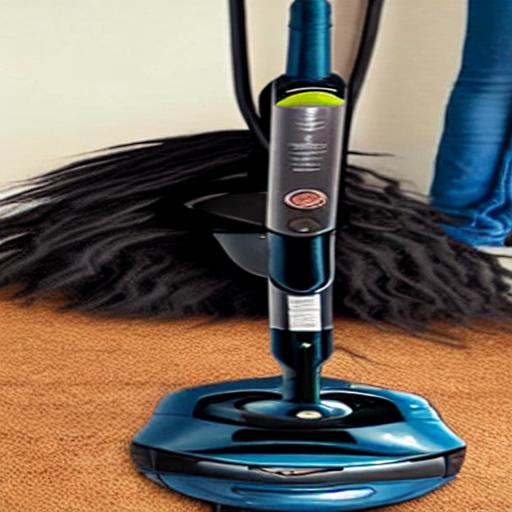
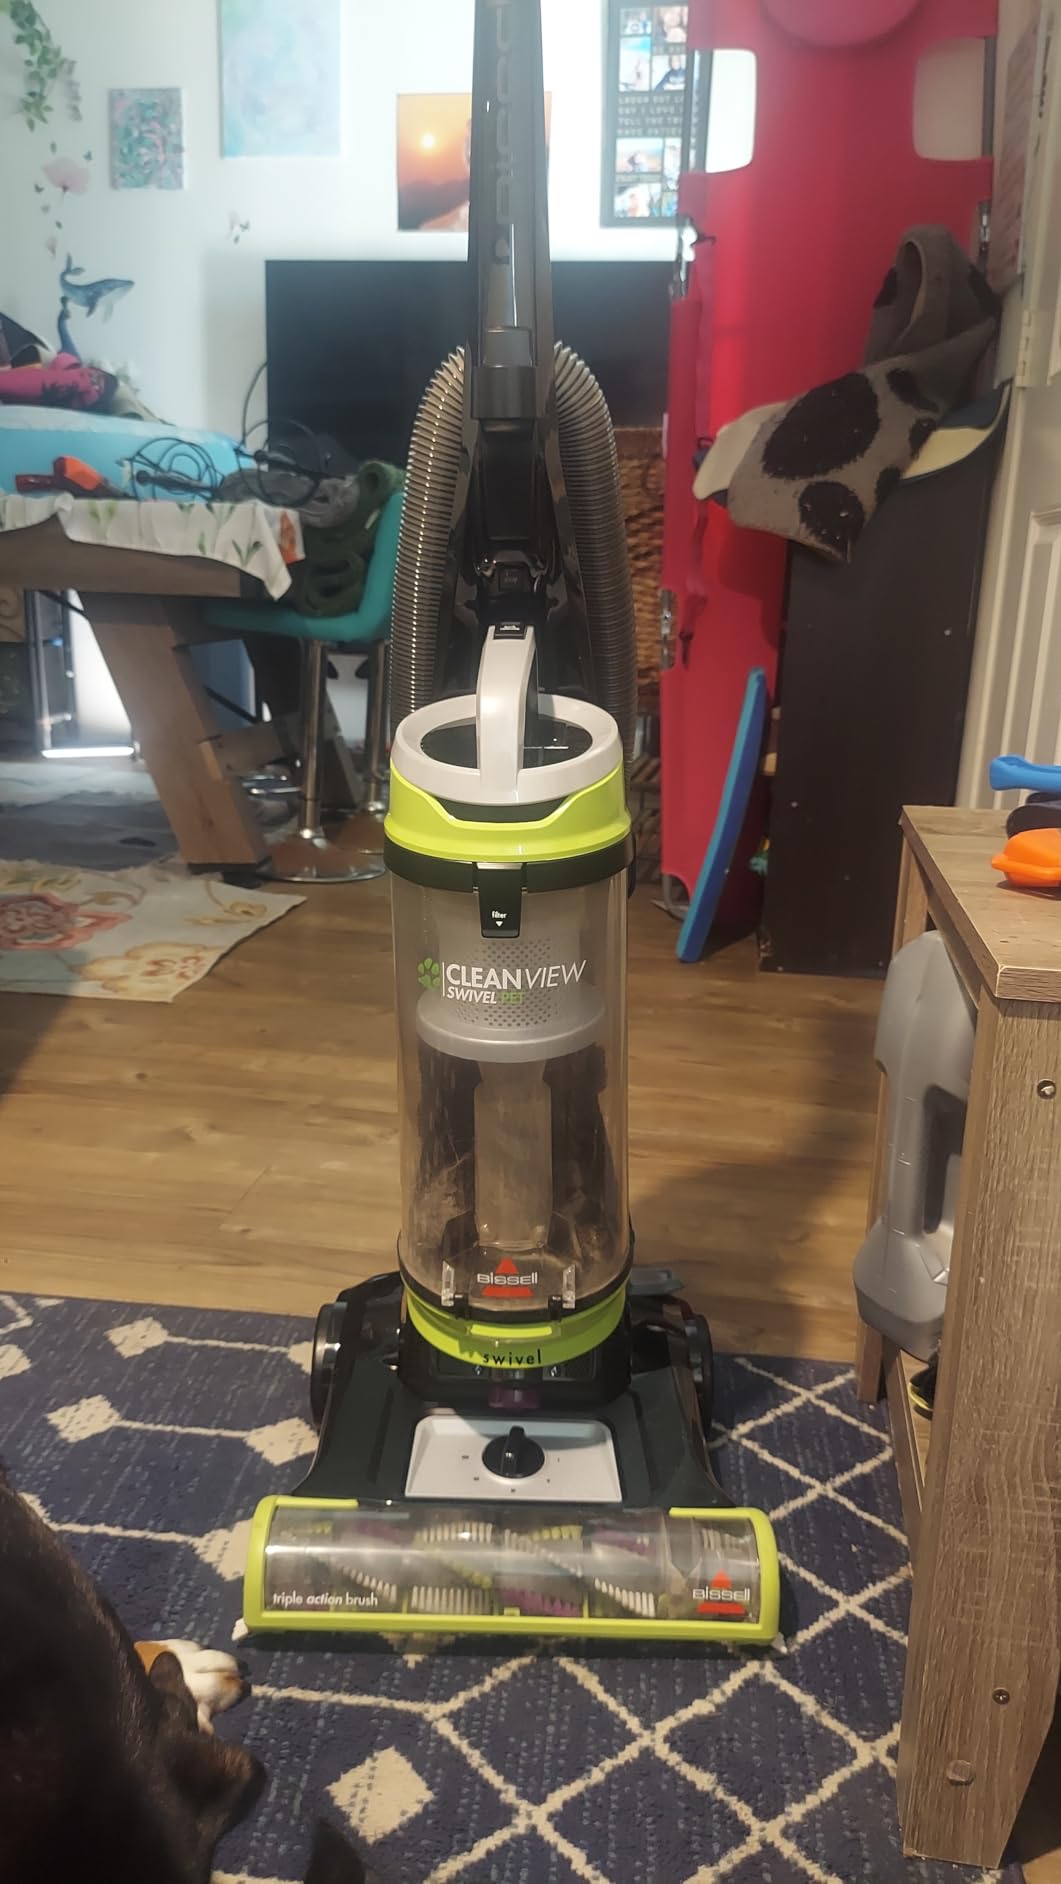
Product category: items_vacuum
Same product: no